MC Hammer

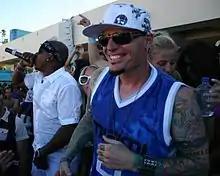
MC Hammer (left) performing with Vanilla Ice in 2009

In February 2009, MC Hammer and Vanilla Ice had a one-off concert at the McKay Events Center in Orem, Utah. This concert aided in the promotion of Hammer's new music and television show. During the concert (as shown during an episode of "Hammertime"), it was mentioned between the two rappers that this was their first headline show together in nearly 20 years, since the time when they were touring together at the peak of their hip-hop careers. Hammer said: "Contrary to popular belief, Ice and I are not only cool with each other, we are like long lost friends. I've known him since he was 16, before he had a record contract and before I had a record contract. It is a great reunion." Vanilla Ice said: "It's like no time has passed at all. We set the world on fire back in the day ... I'm so happy right now, the magic is here."